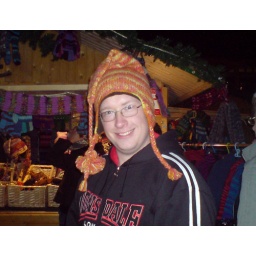
trying on hats at the german market in b'ham